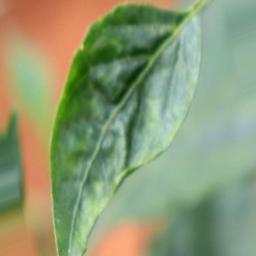
Label: mites_and_trips